Trade promotion (marketing)

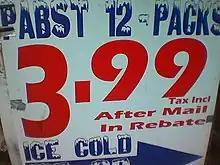
Rebate

Premiums incentivize consumers to purchase a product with a tangible benefit, such as a no-obligations gift. Premiums make the product offer more valuable to consumers by including a related product for no additional cost.